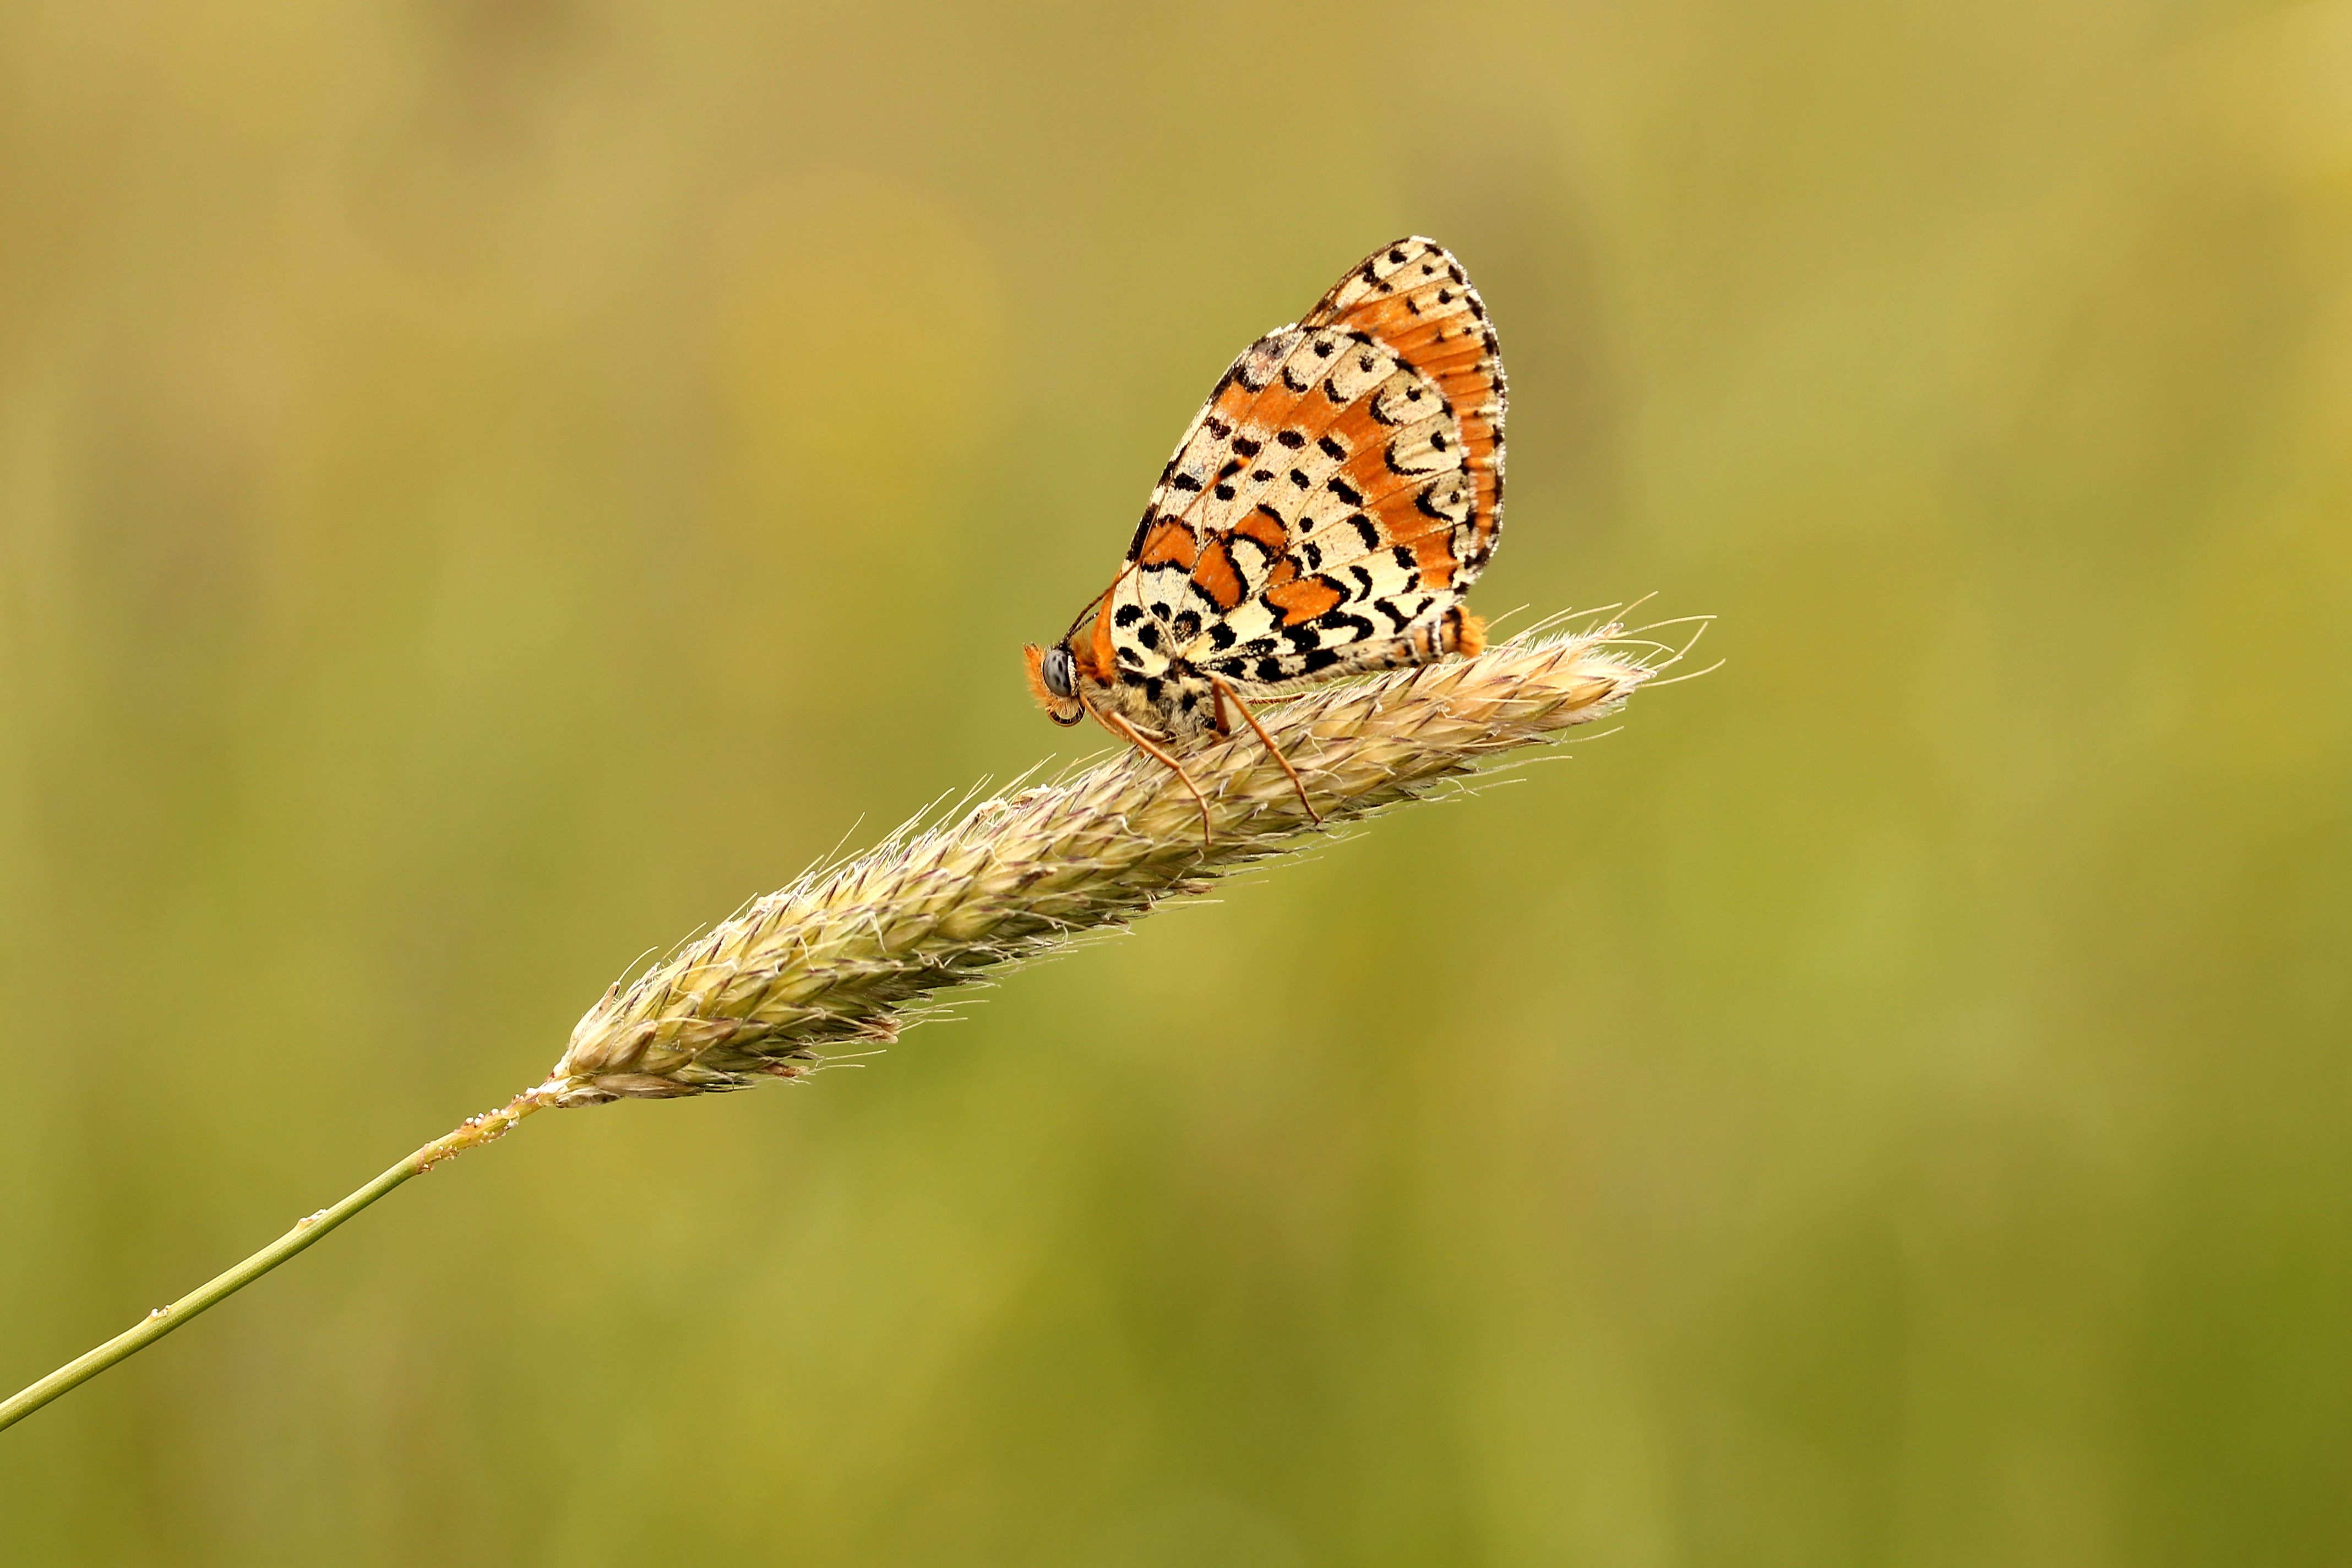
nature, grass, photography, meadow, prairie, flower, summer, insect, macro, butterfly, fauna, invertebrate, close up, nectar, macro photography, arthropod, pollinator, grass family, plant stem, moths and butterflies, lycaenid